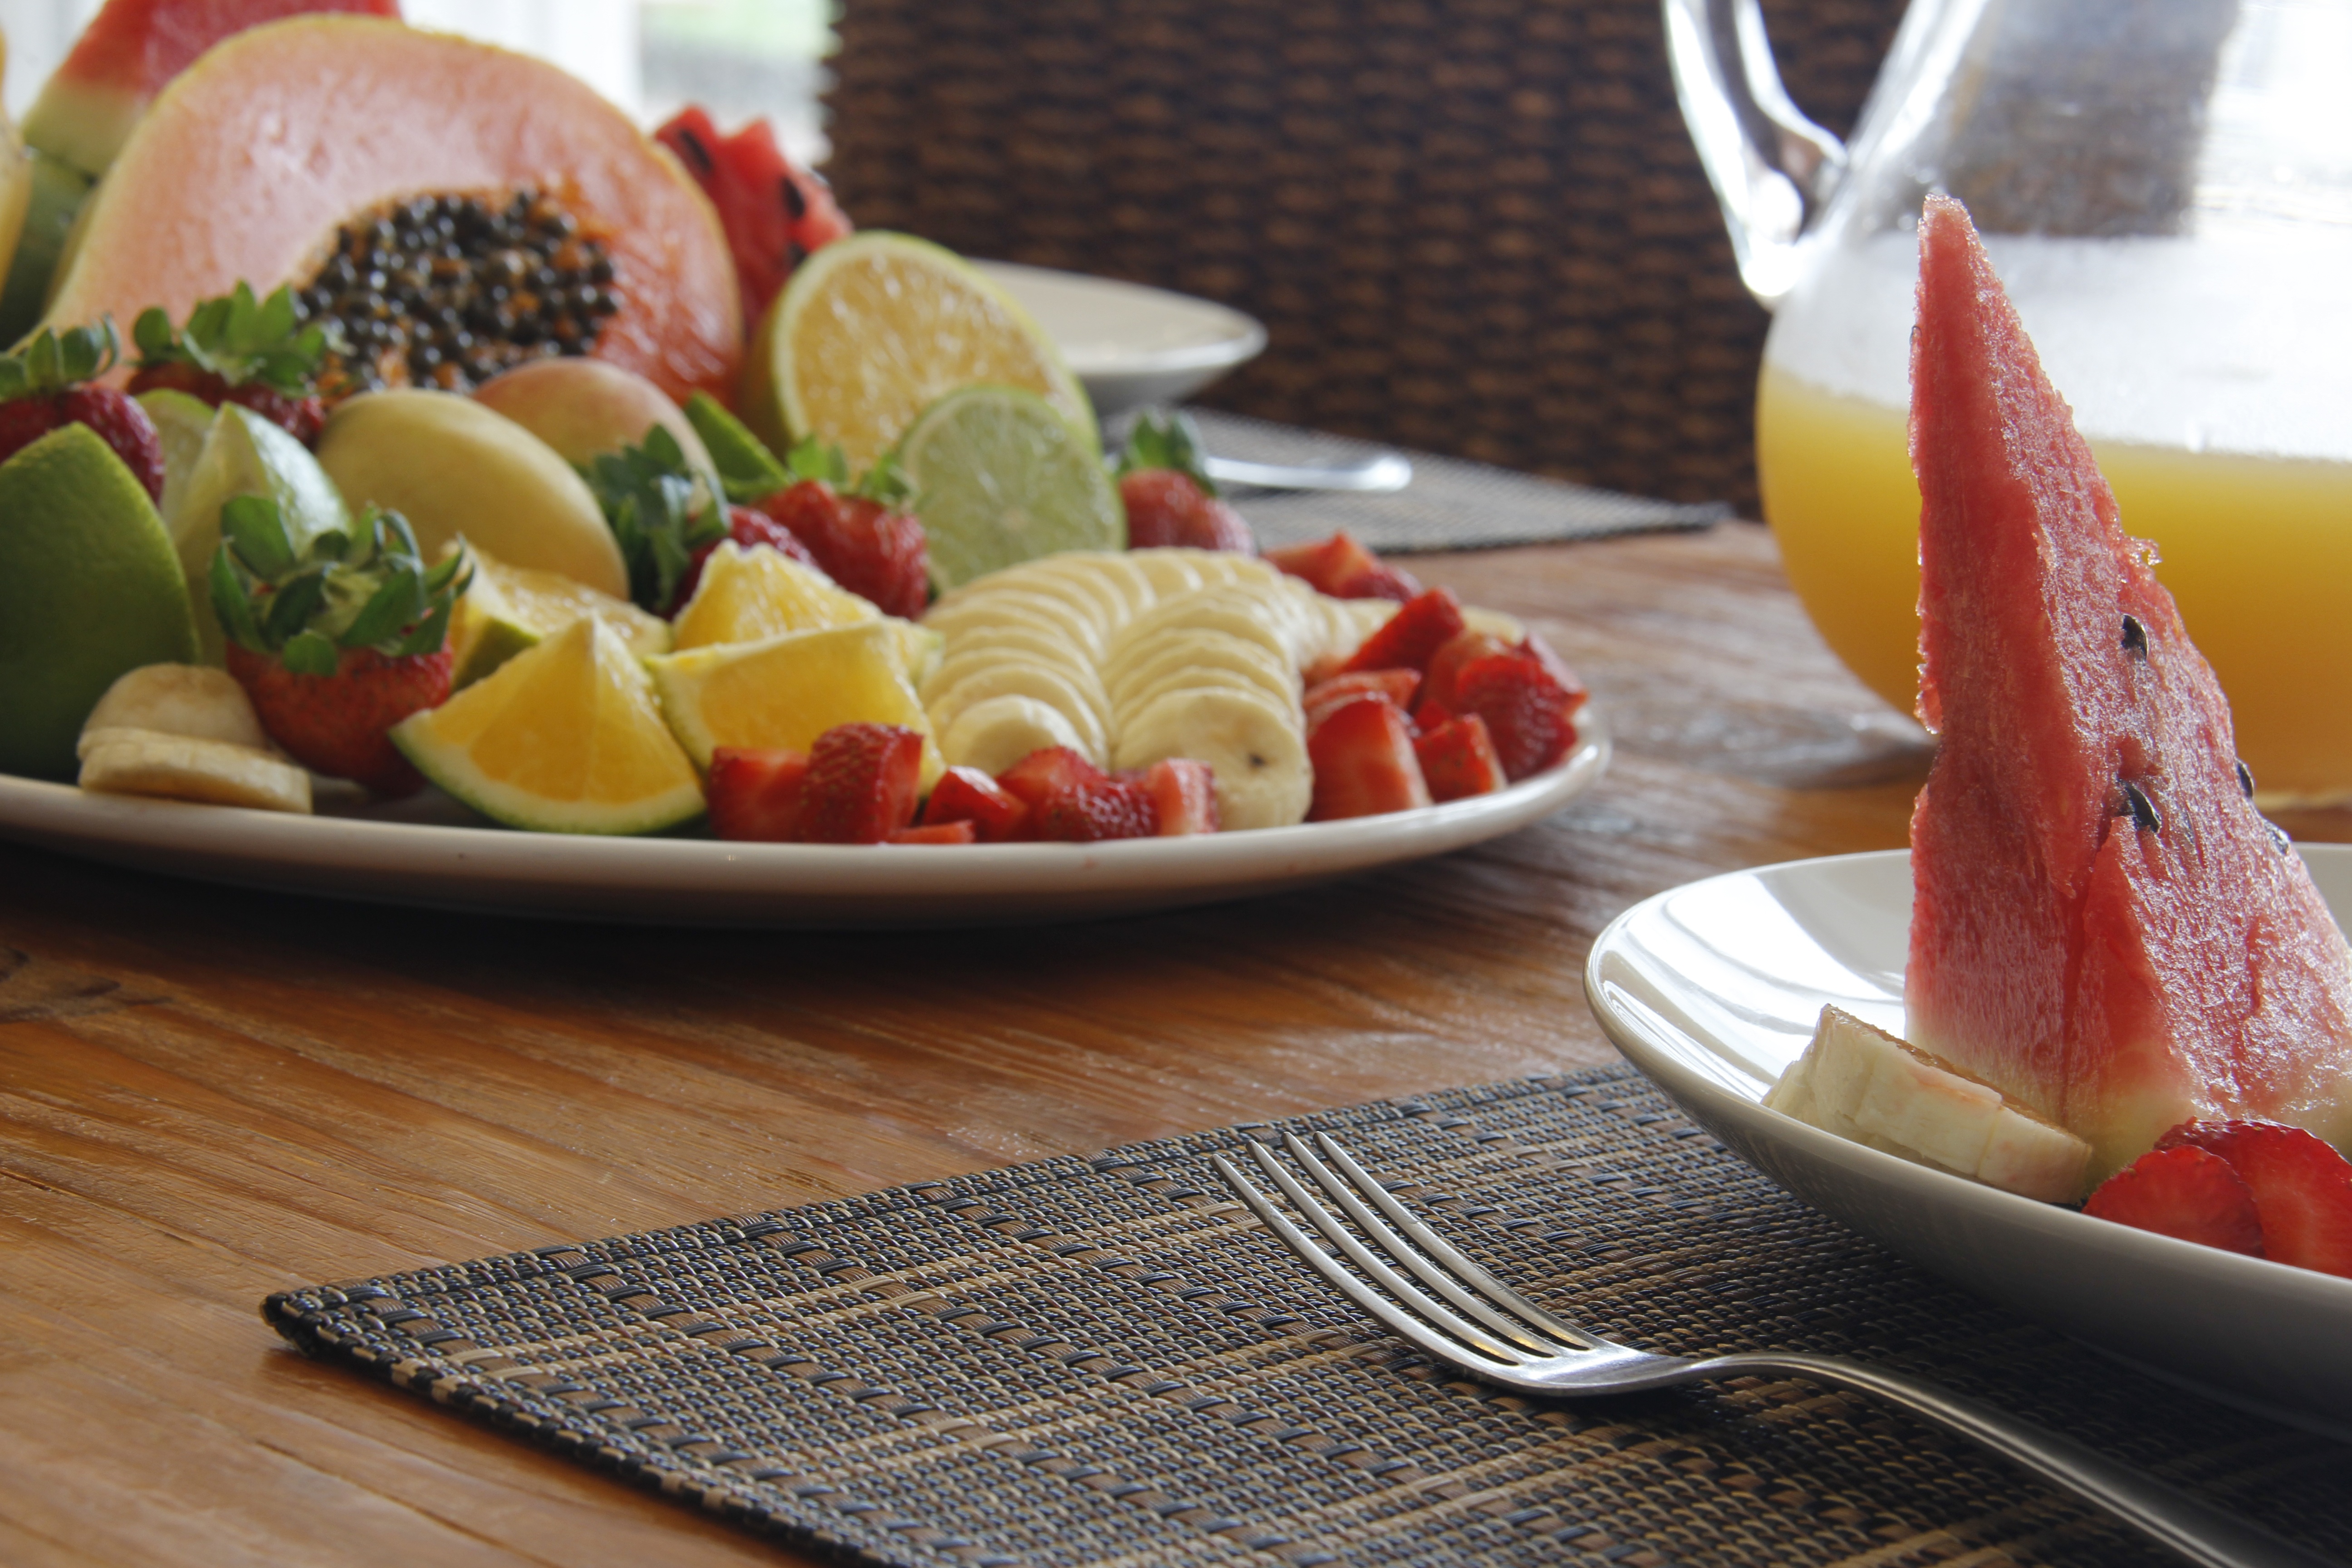
table, plant, fruit, dish, meal, food, produce, breakfast, cuisine, strawberry, juice, brunch, flowering plant, land plant